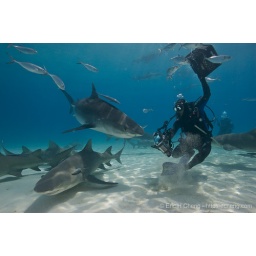
Jim Abernethy baits in a tiger shark (Galeocerdo cuvier) and lemon sharks (Negaprion brevirostris)